Horton Hears a Who! (film)

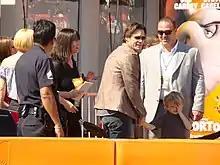
Jim Carrey and his family at the world premiere of the film in Westwood, Los Angeles

Other animals that appear as residents of the Jungle of Nool are Glummoxes (including Angela and her mother), Palooskis (including Jessica and her mother, Mrs. Quilligan), Deer Whose-horns-are-connected-from-one-to-the-other (including those that lack the antlers), from "If I Ran the Zoo", Zatz-its from "On Beyond Zebra!", Long-Legger Kwongs and Ruffle-Necked Sala-ma-gooxes from "Scrambled Eggs Super!", yaks (including Katie) (which resembled the Yawning Yellow Yak from "Dr. Seuss's ABC"), bears (including Tommy and his father Willie) (which unlike regular bears have muzzles that are shape like and resemble those of a bovidae and hippo snouts and have stripes), Ninks (anteater-like creatures, which resemble walking vacuum cleaners) from "There's a Wocket in My Pocket", and Zongs (lizard-like creatures, which unlike regular lizards have snouts that are shaped like and resemble those of bird beaks have fur that covers their entire bodies, and tufts on the tip of their tails, from "Oh, the Thinks You Can Think!"), which were designed by Jason Sadler, a former animator, storyboard artist, designer, and voice actor on "Dick Figures", who also works for Blue Sky Studios as a character designer, and was also famous for "Happy Tree Friends" as an animator, storyboard artist, director, and writer. He would later work as a character designer for "Rio".